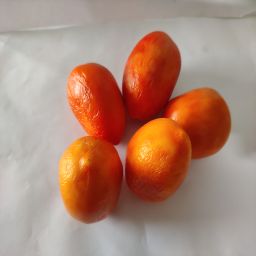
Crop: Tomato
Quality: Ripe